Erich von Manstein

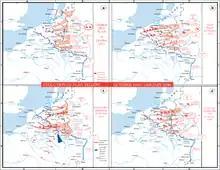
The evolution of German plans for "Fall Gelb", the invasion of the Low Countries. The series begins at the upper left corner.

"Fall Gelb" ("Case Yellow"), the initial plan for the invasion of France, was prepared by Commander-in-Chief of the Army Colonel General ("Generaloberst") Walther von Brauchitsch, Halder, and other members of the OKH in early October 1939. Like the Schlieffen Plan of World War I, it called for an encirclement attack through the Netherlands and Belgium. Hitler was not satisfied, so revisions of the plan continued throughout October. Manstein was not satisfied with the plan either, as it focused heavily on the northern wing; he felt an attack from this direction would lack the element of surprise and would expose the German forces to counterattacks from the south. The terrain in Belgium was not well-suited as a base of operations for further attacks on France, so Manstein felt the operation would fail to wipe out the enemyas it did in the First World Warleading to only partial success and trench warfare. By the end of October Manstein had prepared the outline of a different plan and submitted it to the OKH via his superior, Rundstedt, for whom he was now serving as chief of staff of Army Group A.